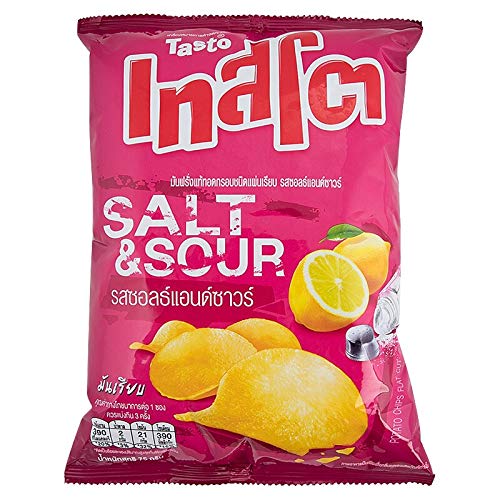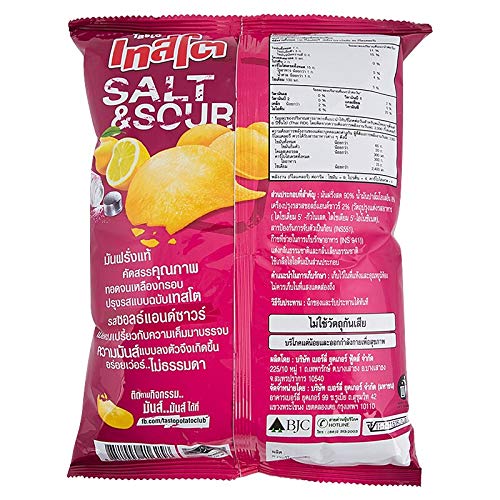
TASTO POTATO SNACK, Crispy potato chips, 75g X 3 Packs (Salt & Sour Flavor)
Category: Grocery
Tasto crispy potato chips, Tasto Smooth Plate, Crispy Potato Chips Fried Salt & Sour Flavor with Curry Powder Tesco is made from big, authentic potatoes that have been carefully selected. Fry it in a clean, clear oil through a meticulous seasoning, crisp and delicious, so delicious that you can't put it down. Produced by BJ Seafoods Co., Ltd., a leader in the snack industry. The good image of the company comes from product quality. New innovations Product price control And production of products to meet the needs of consumers Other features / features / data - Focus on product development and product differentiation Since the brand As well as the position of the product - Received the international standard system for quality and safety of consumers ISO22000 GMP HACCP ISO9001: 2008 ISO1002: 2004 Occupational Health Standards OHSAS18001 ISO14001 Environmental Management Standards and National Halal Standards THS24000: 2009 Warning / Advice - Eat in moderation and exercise for health. - Suitable for all ages - Suitable for eating as a snack or as a general food ingredient Components / Nutrition - Made from authentic potatoes Help / Storage - Keep in a cool, dry place. To maintain the quality of the product for a long time - Every time after eating Should close the bag tightly Or a container with a sealed lid to maintain the freshness of the potatoes
Features: - Made from authentic potatoes. | - Through clean and standardized production processes. | Fast Shipping